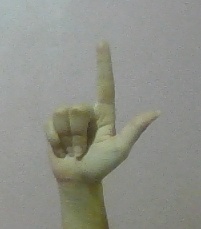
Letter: laam